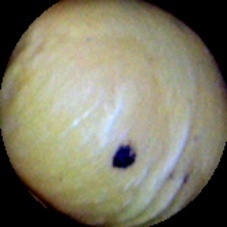
Label: Immature